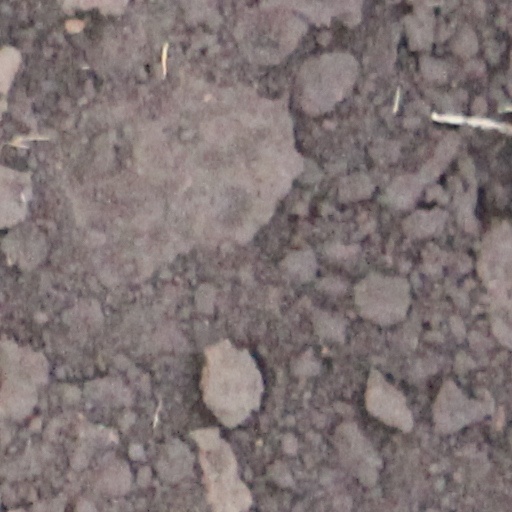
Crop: wheat